Remington Water Tower and Town Hall

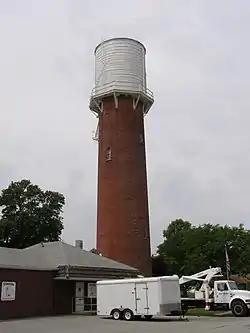

The Water Tower was built in 1897 by Challenge Wind and Feed mill Company of Batavia, Illinois. This is a rare wooden tank atop a brick tower type of water tower. Built on a limestone foundation, it is tall and about in diameter. The brick walls are thick.